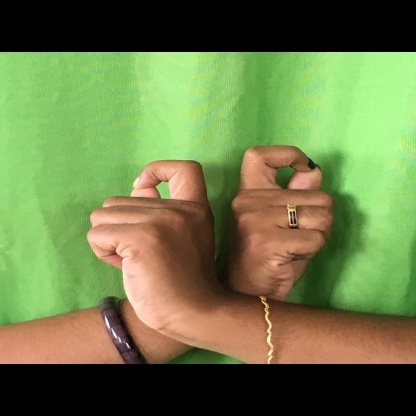
Mudra: Berunda